Hazlehead Park

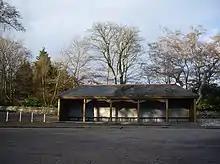
The shelter at the former tram and bus terminus

Hazlehead Park was the terminus of one of the Aberdeen Corporation Tramways routes. Service was withdrawn in 1958. Bus number 4 replaced the tram route and operated between the park and the beach. It was withdrawn in 1986.